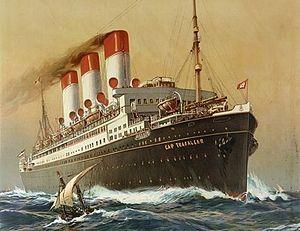
Willy Stöwer, né le 22 mai 1864 à Wolgast et mort le 31 mai 1931 à Berlin, est un peintre de marine allemand.
Le SMS Cap Trafalgar est le plus gros paquebot à vapeur de la compagnie maritime allemande, la Hamburg Süd, à son lancement.